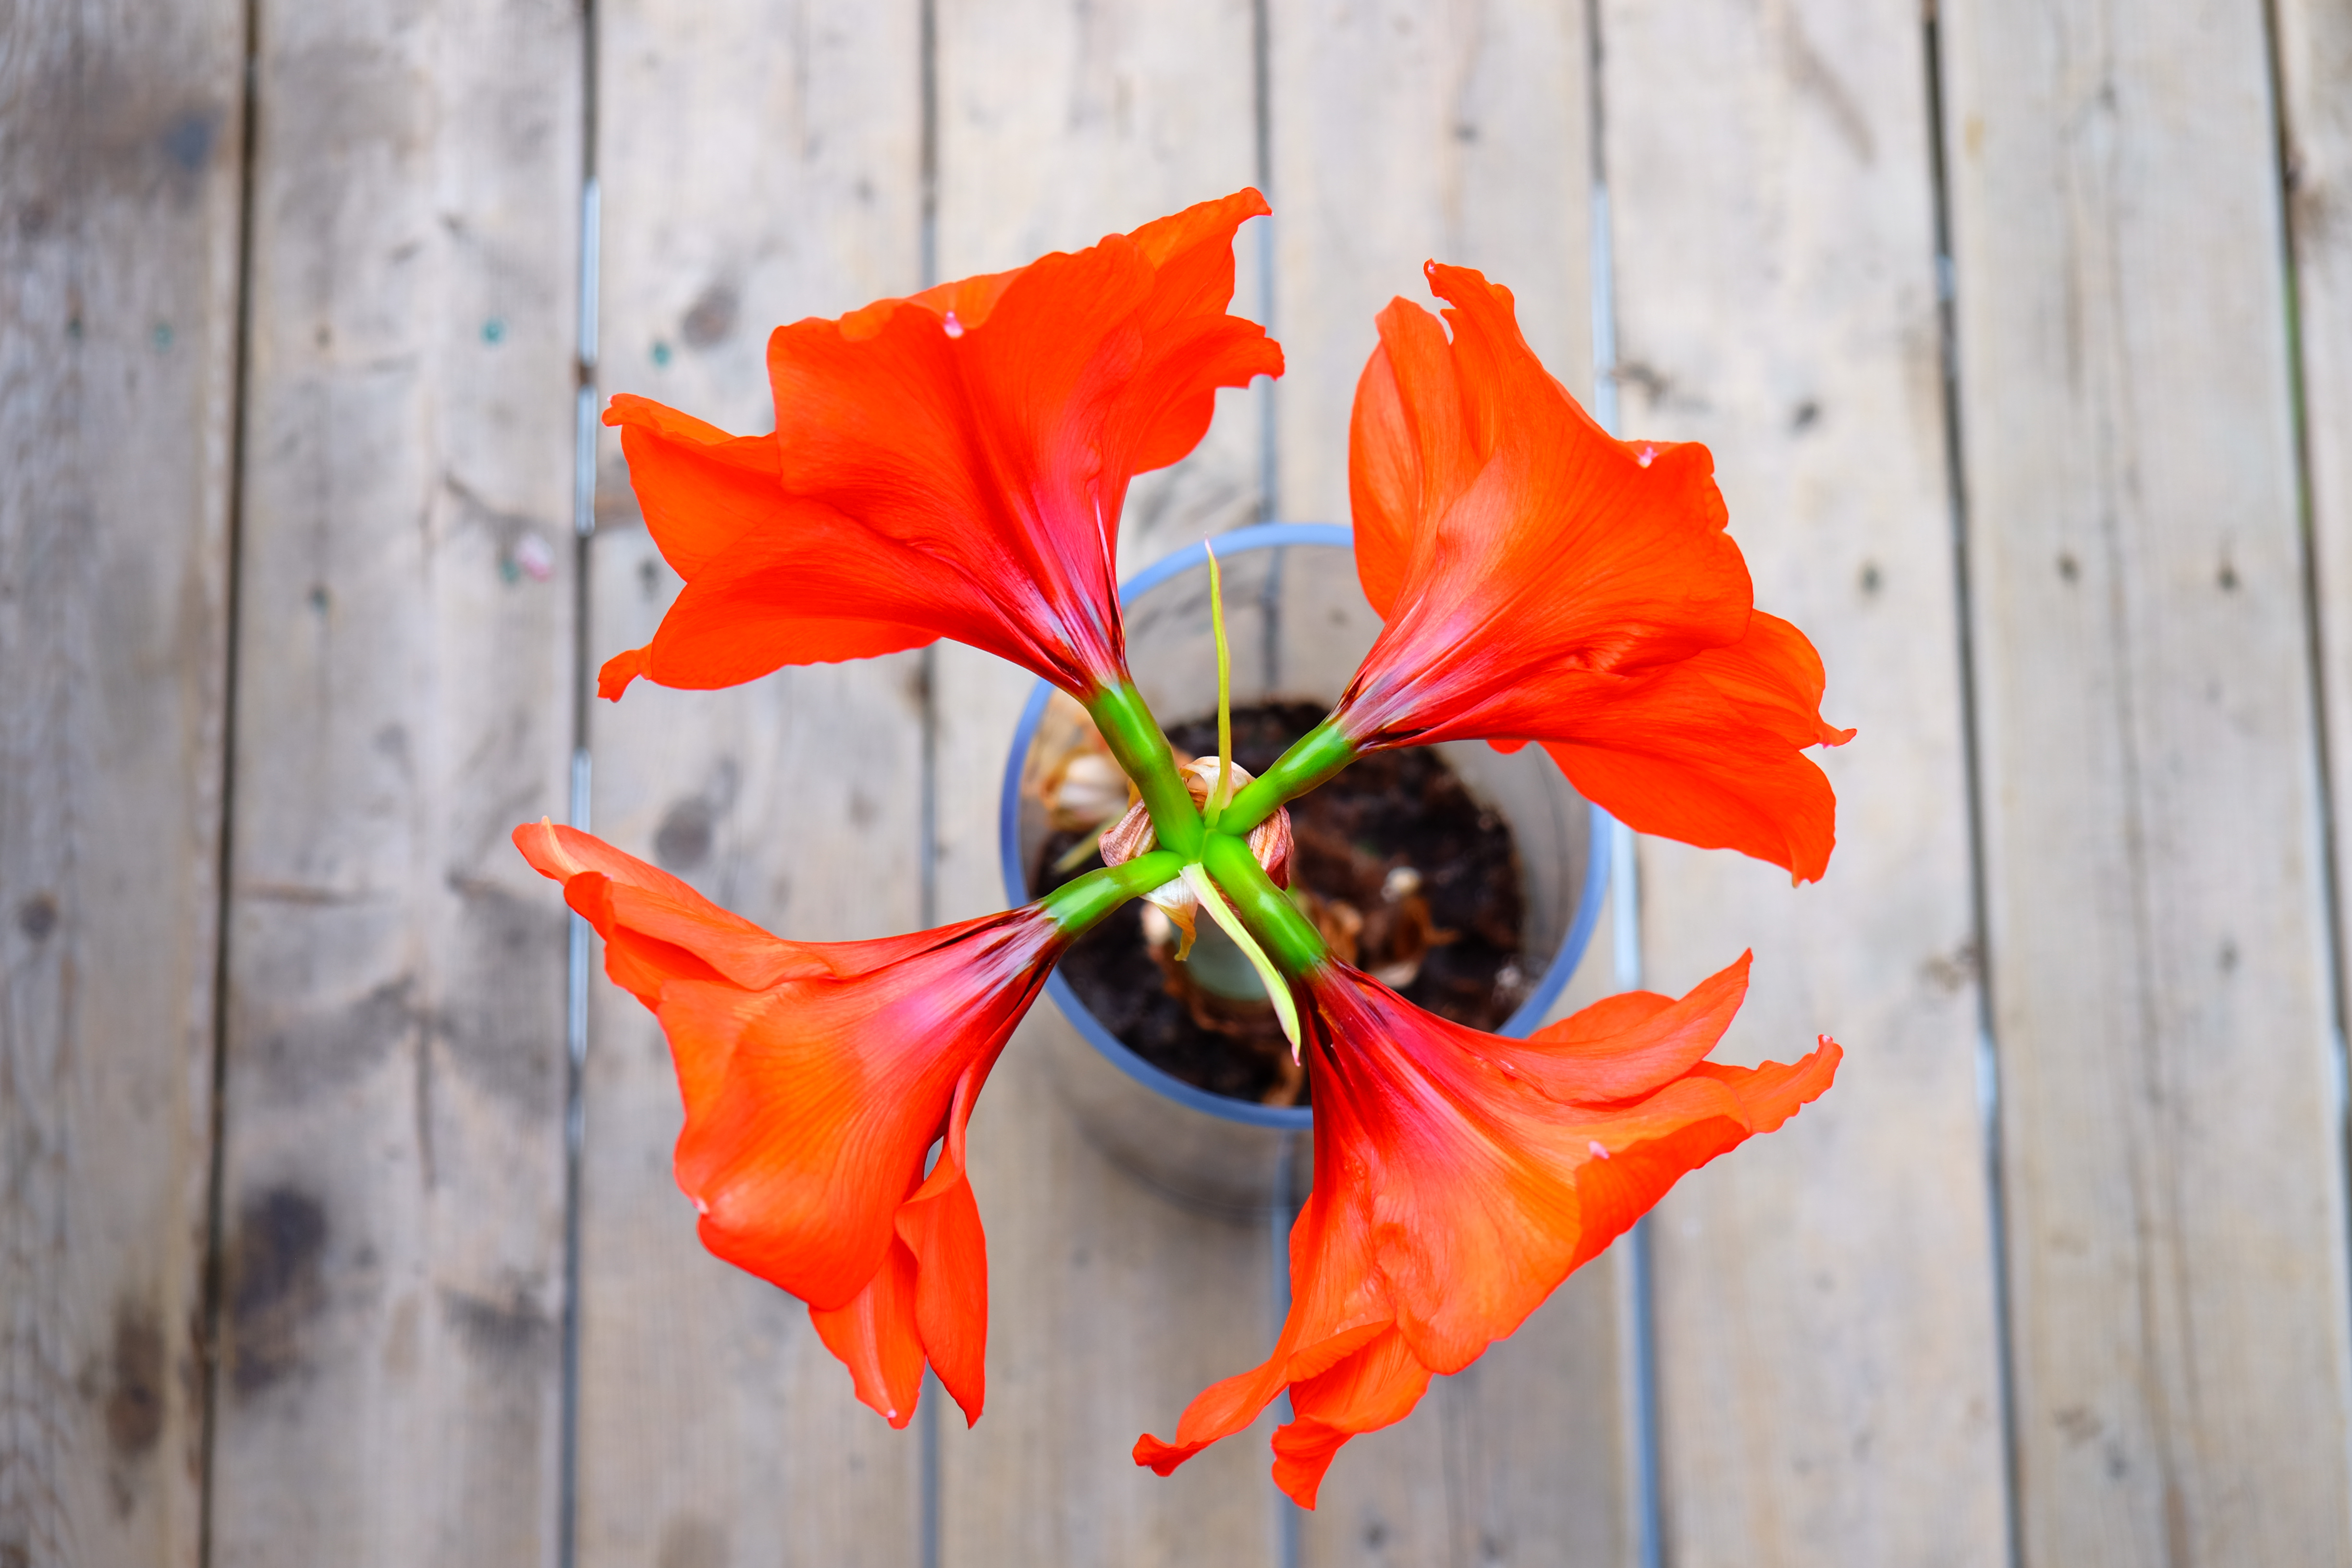
plant, leaf, flower, petal, red, color, botany, flora, flowers, close up, flowerpot, gladiolus, macro photography, flowering plant, plant stem, land plant